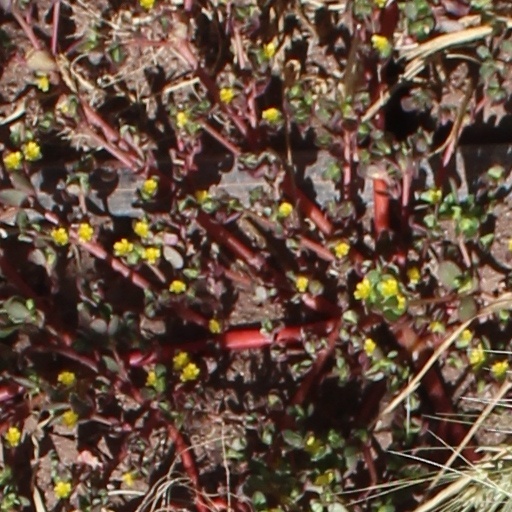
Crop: wheat